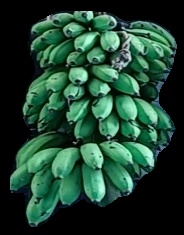
Variety: rasbale
Grade: grade2